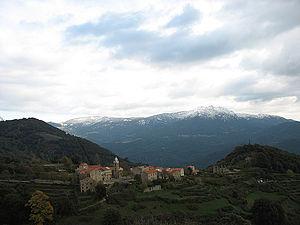
Mela, commune de moyenne montagne
Mela est une commune française située dans la circonscription départementale de la Corse-du-Sud et le territoire de la collectivité de Corse. On la nomme fréquemment Mela-di-Tallano. Situé dans la vallée du Fiumicicoli, le village appartient à la piève de Tallano, en Alta Rocca.